Santos Basin

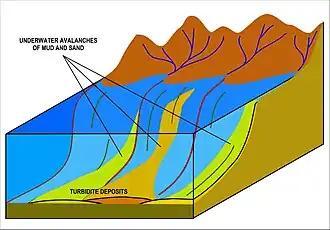
The Itajaí-Açu and Juréia Formations consist mainly of turbidites, formed at the base of the Brazilian marginal continental slopes. The sands of these formations have proven to be excellent reservoirs worldwide.

The Frade Group is thick and includes three formations: Santos, Itajaí-Açu and Juréia. They predominantly comprise turbidites.